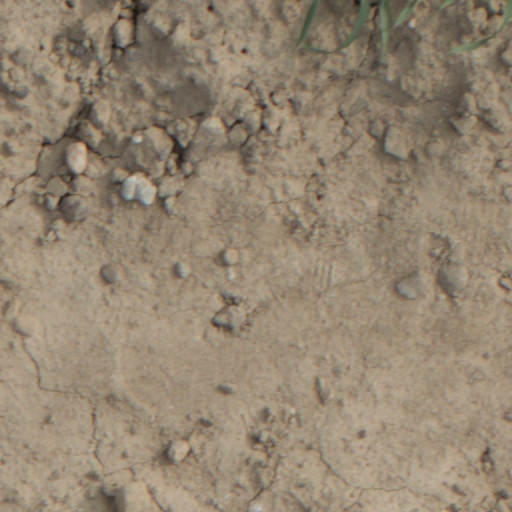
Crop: wheat